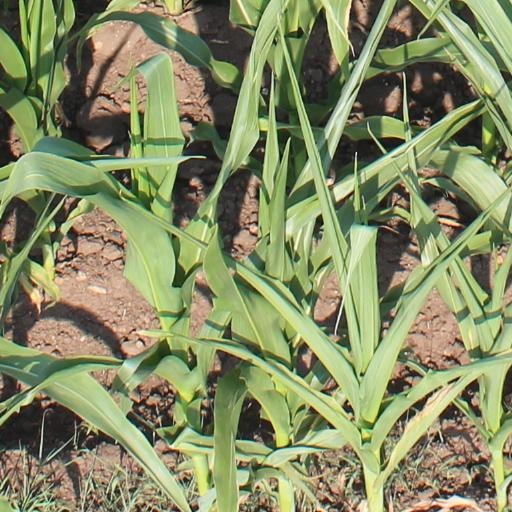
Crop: maize; corn